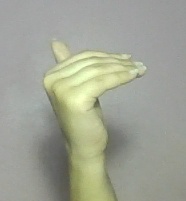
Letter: khaa